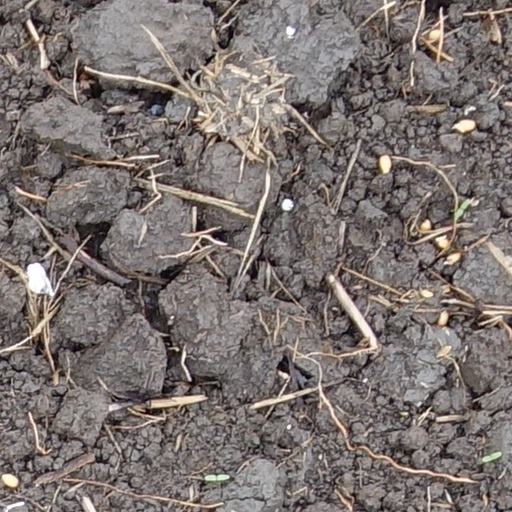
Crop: wheat